Nalbari

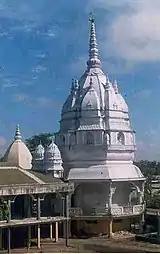

Until the late 19th century, Nalbari acted as the southern boundary of the Kingdom of Bhutan when it was ceded to British India after the Duar War.